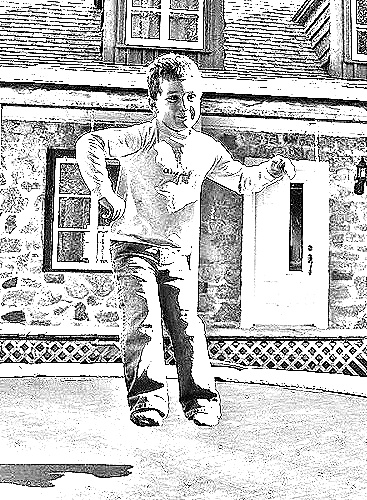
Portrait style: Sketch Portrait